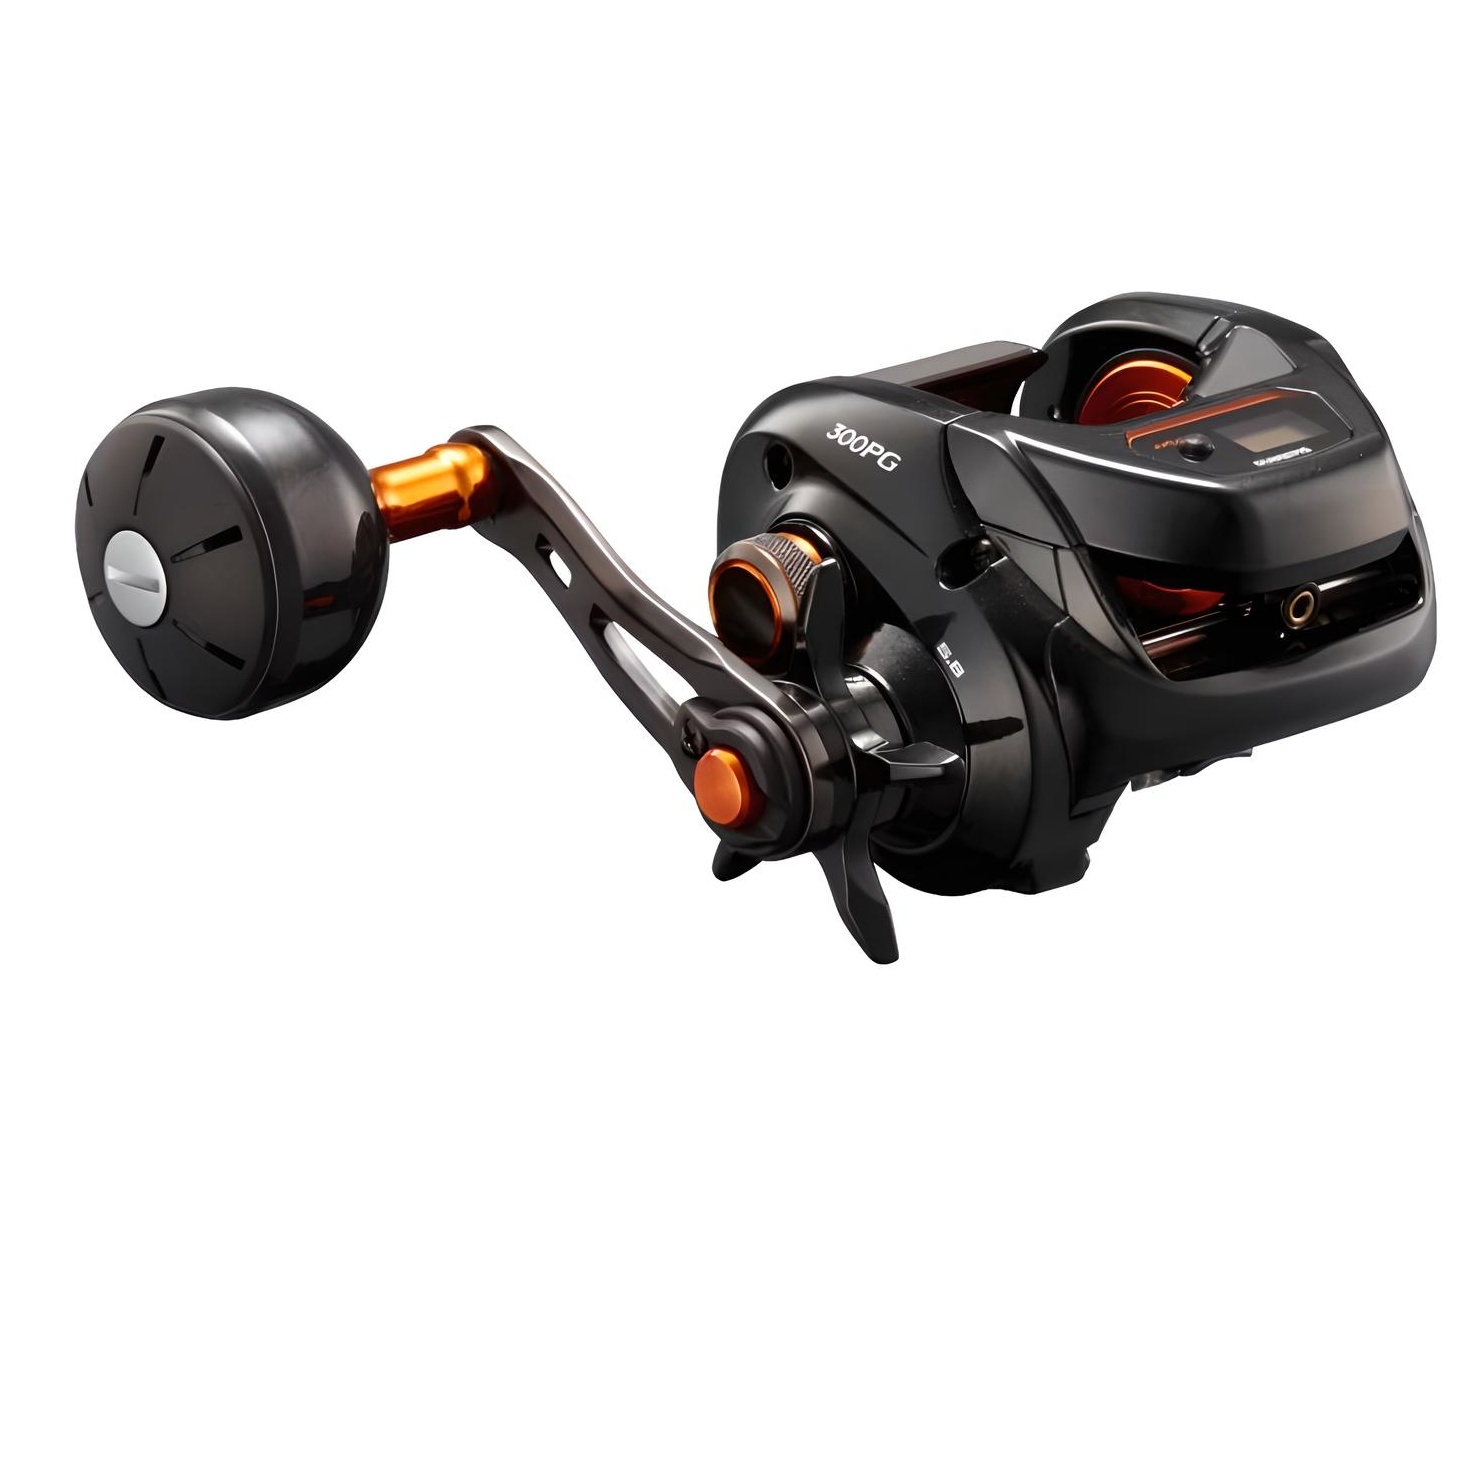
Shimano 2021 Barchetta 300PG RIGHT
Brand: Shimano
Shimano 2021 Barchetta 300PG RIGHT Fishing Reel The Shimano 2021 Barchetta 300PG RIGHT Fishing Reel combines precision engineering with cutting-edge technology to provide anglers with exceptional performance. Featuring a powerful drag system and advanced gearing, this right-handed reel offers smooth, reliable casting. Its lightweight design and ergonomic features ensure maximum comfort during long fishing sessions, making it perfect for anglers who seek top-tier control, power, and precision. • Line-up : Barchetta 300PG RIGHT • Year : 2021 • Salt or Fresh : Saltwater OK • Weight（ｇ） : 230 • Gear ratio : 5.8 • Retrieve（cm/crank） : 60 • Max drag (kg) : 6 • Mono line cap. (lb-m) : 12-230, 16-180 • Braided line cap.（lbｰm） : 40-300, 55-200 • Handle Arm（mm） : 60 • Spool diameter (mm) : 33 • Spool width (mm) : 37 • Bearing (Ball/Roller) : 3/1
Category: Sporting Goods > Outdoor Recreation > Fishing > Fishing Reels > Baitcasting Fishing Reels